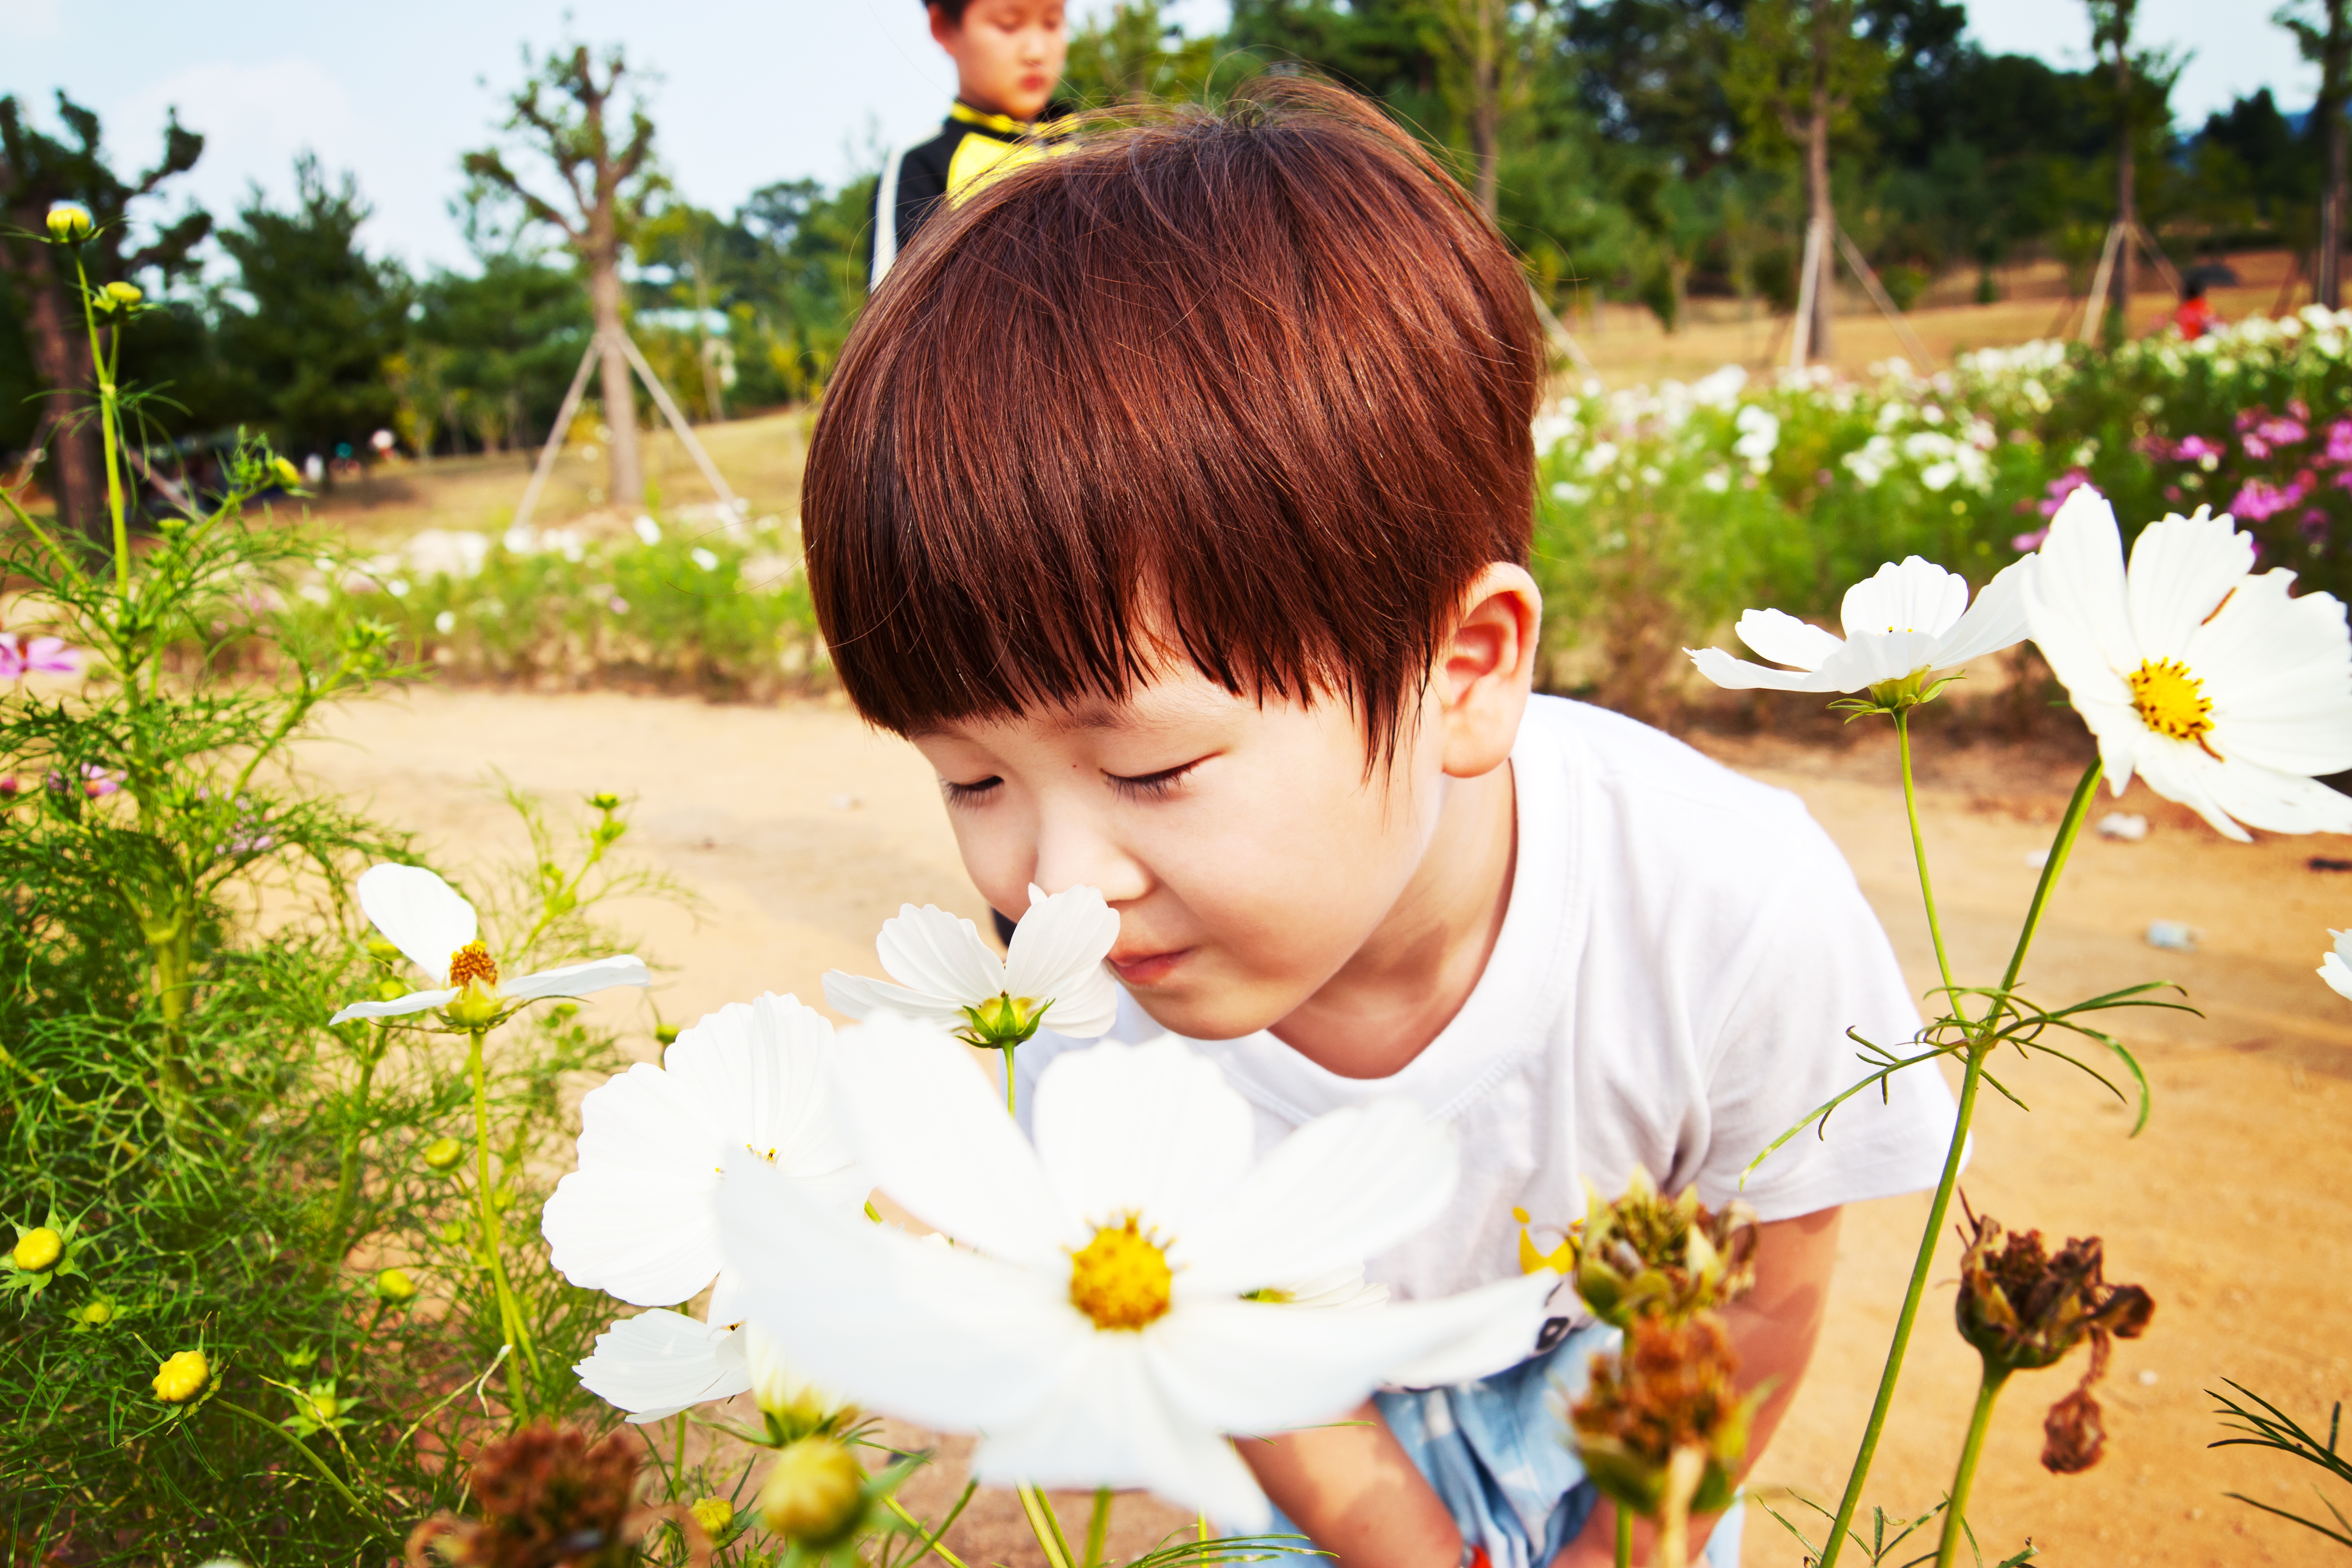
nature, plant, flower, boy, spring, child, botany, flora, baby, flowers, festival, fun, toddler, cotton, floristry, odor